Transportation in Kentucky

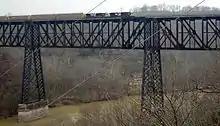
High Bridge over the Kentucky River was the tallest rail bridge in the world when it was completed in 1877.

Amtrak, the national passenger rail system, provides service to Ashland, South Portsmouth and Fulton, Kentucky. The "Cardinal," Trains 50 and 51, is the line that offers Amtrak service to Ashland and South Portsmouth. Amtrak Trains 58 and 59, the "City of New Orleans," serve Fulton. The Northern Kentucky area, is served by the "Cardinal" at the Cincinnati Union Terminal. The terminal is just across the Ohio River from Covington, Kentucky in Cincinnati. Louisville's Union Station last had train service in 2003 with the "Kentucky Cardinal." Bowling Green last had service in 1979 with the "Floridian."